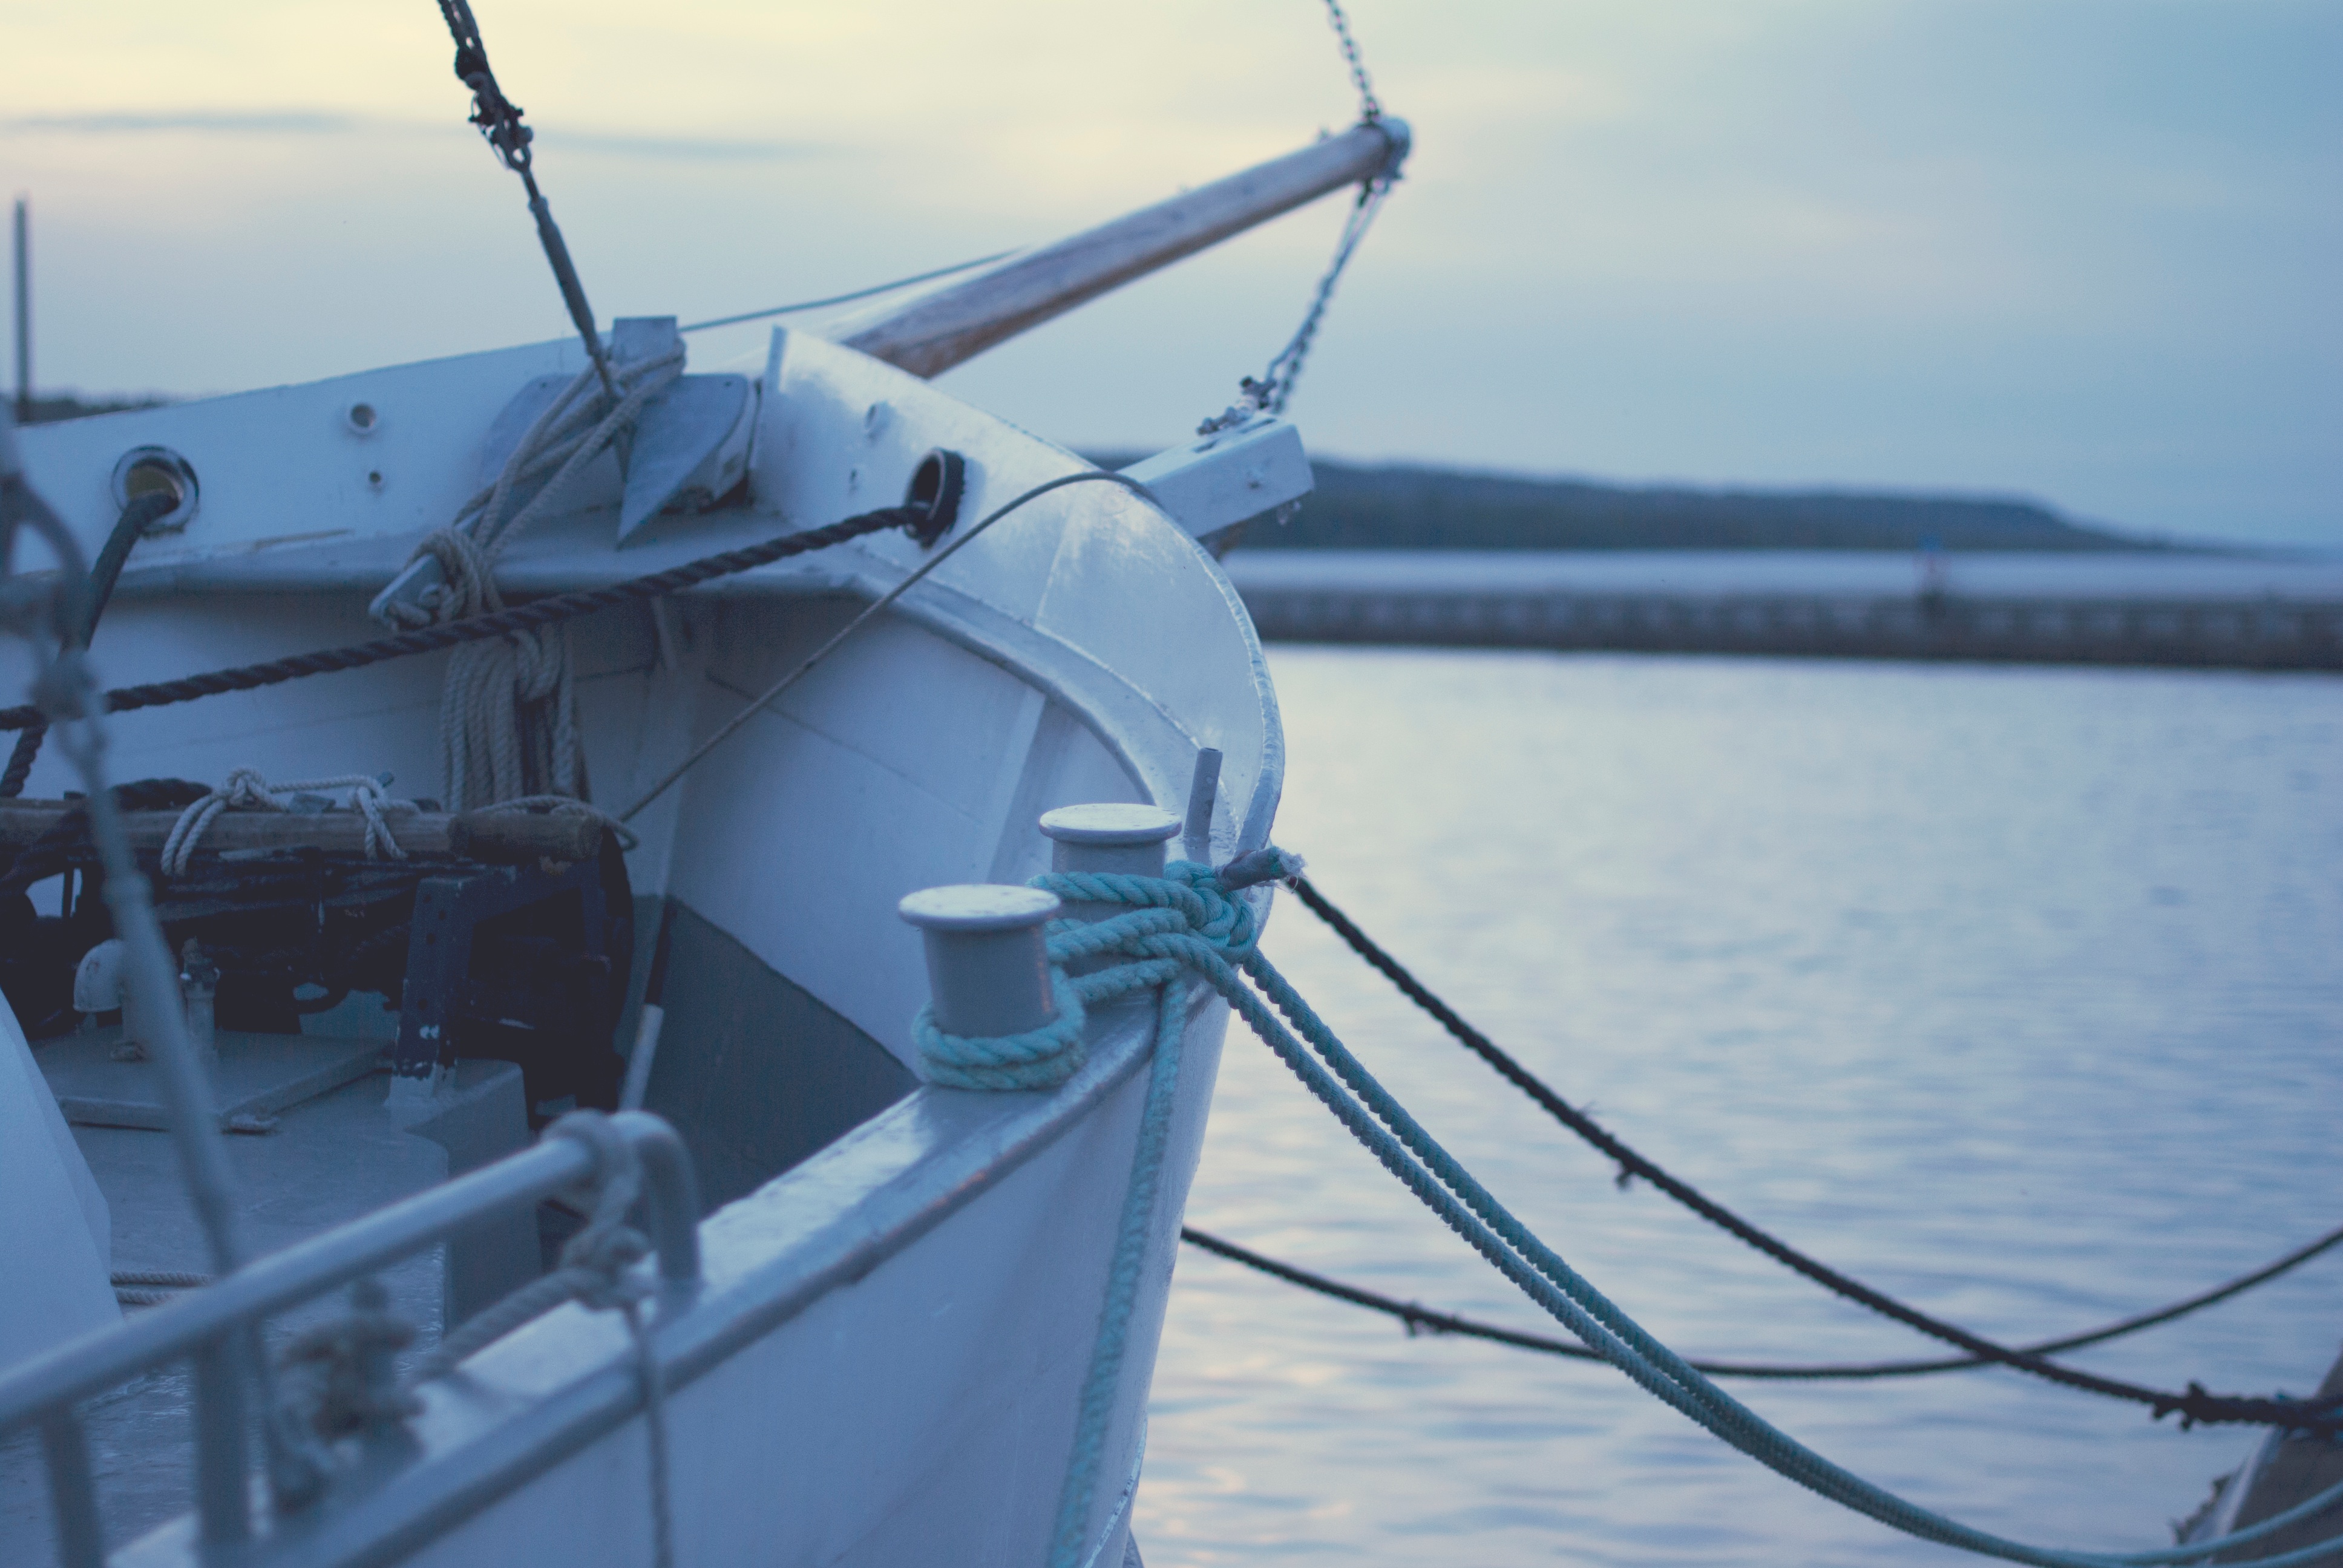
sea, boat, wind, ship, vehicle, mast, sailing, sailboat, sail, watercraft, sailing ship